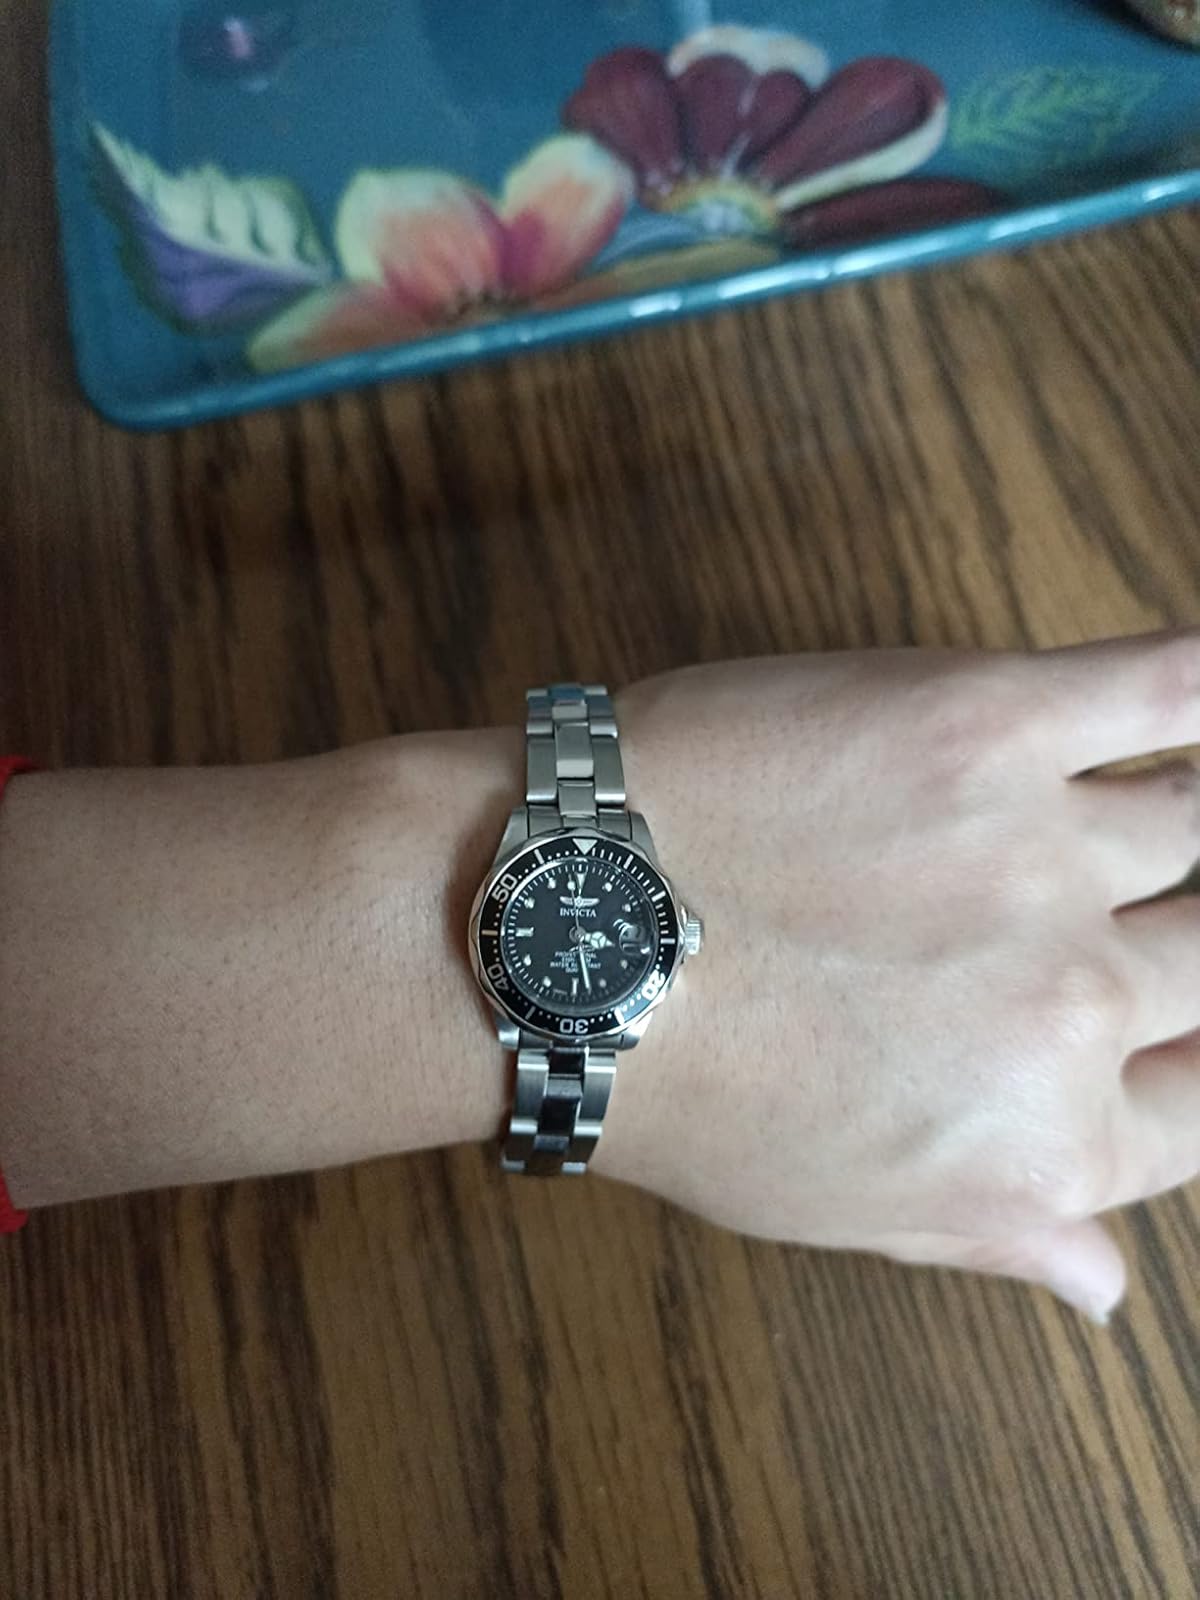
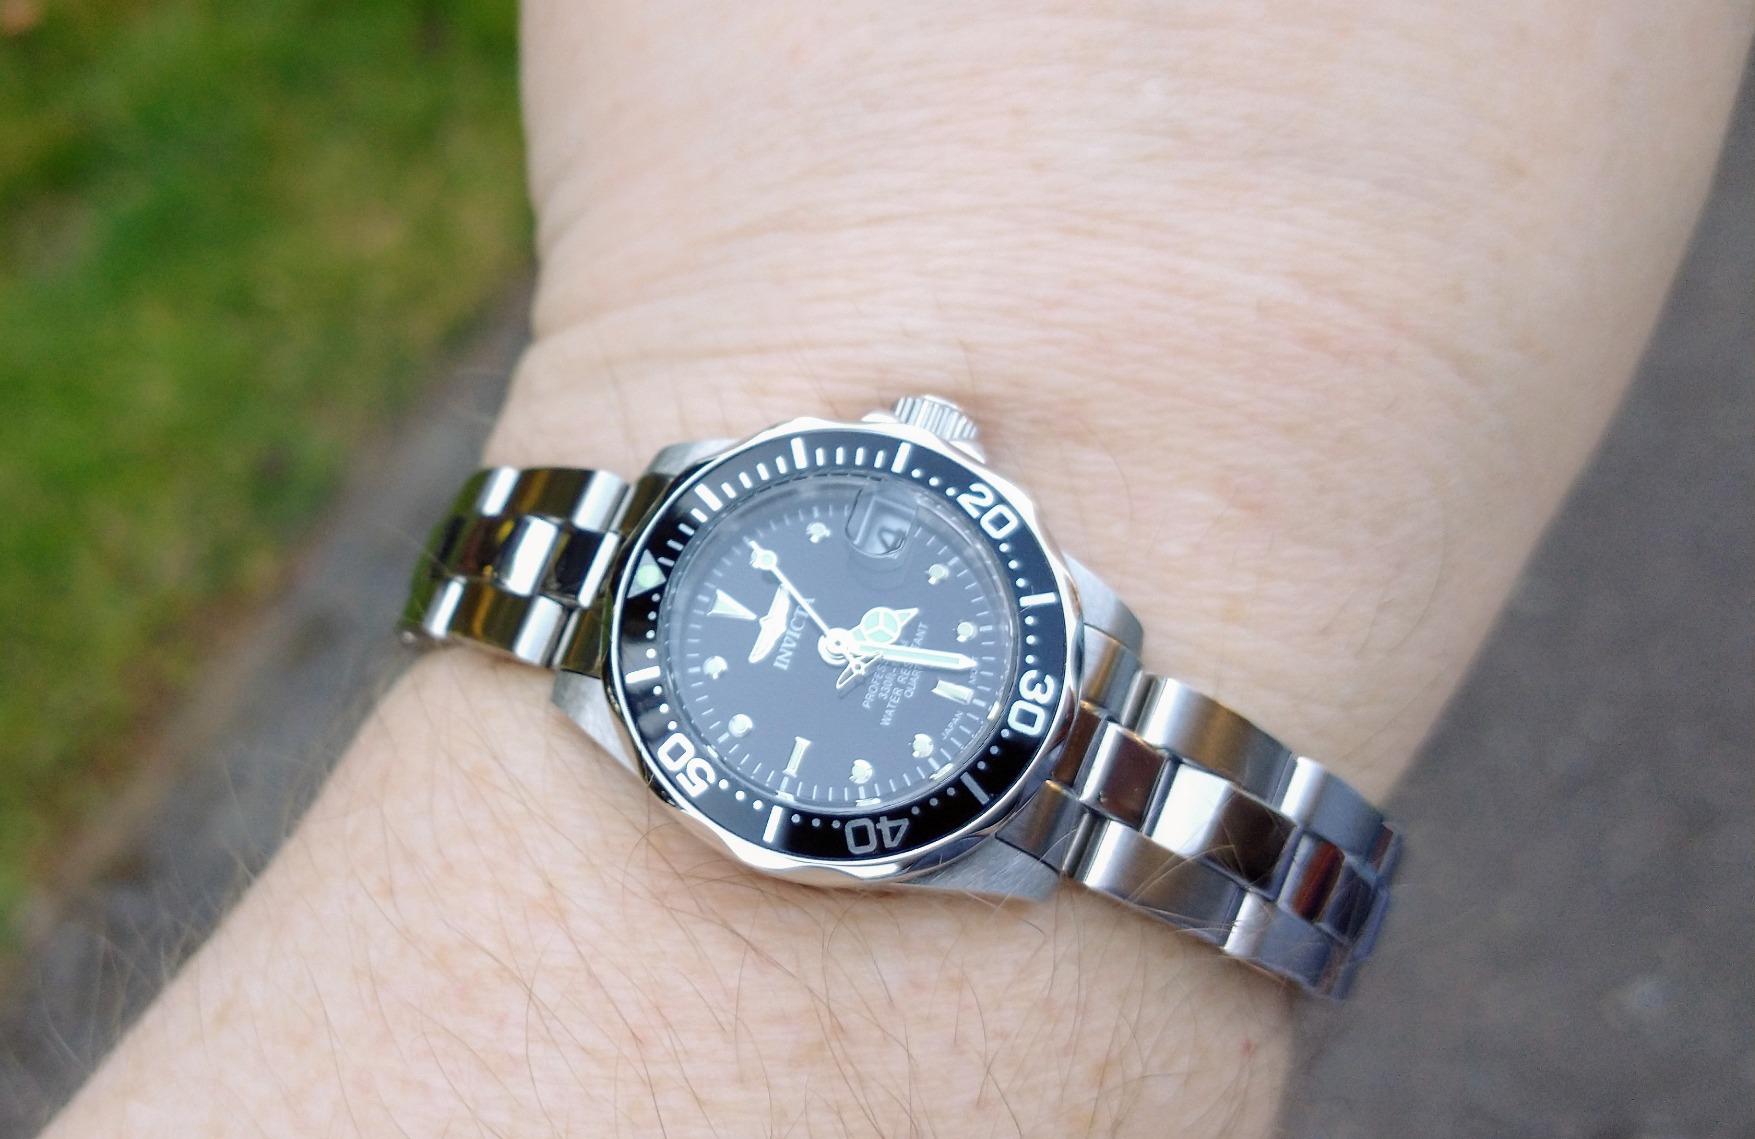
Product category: accessories_watch
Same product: yes